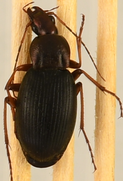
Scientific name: Chlaenius aestivus
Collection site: Smithsonian Environmental Research Center NEON (SERC), plot SERC_021